Force platform

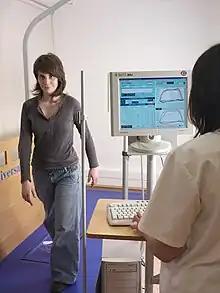
Woman walking on a force platform.

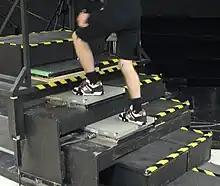
Stairway instrumented with two AMTI strain-gauged force platforms.

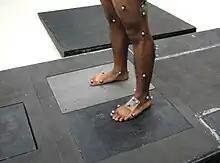
Laboratory walkway instrumented with three Kistler piezoelectric force platforms for posture and gait analysis.

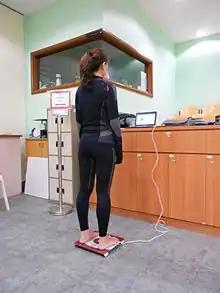
Stabilometric force platform in sport

Force platforms or force plates are measuring instruments that measure the ground reaction forces generated by a body standing on or moving across them, to quantify balance, gait and other parameters of biomechanics. Most common areas of application are medicine and sports.